Ricardo Alves (footballer, born 1993)

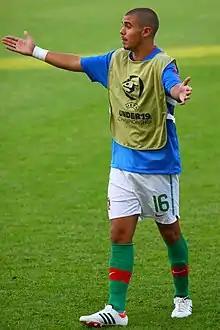

Ricardo Alves Coelho da Silva (born 25 March 1993) is a Portuguese professional footballer who plays as a midfielder for Persian Gulf Pro League club Sepahan.